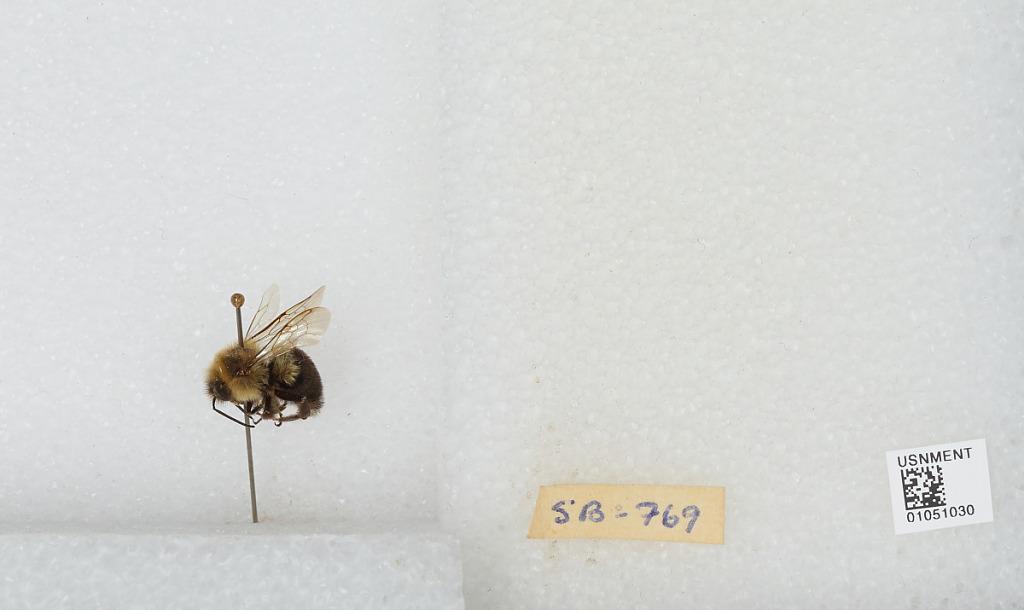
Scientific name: Bombus sp.